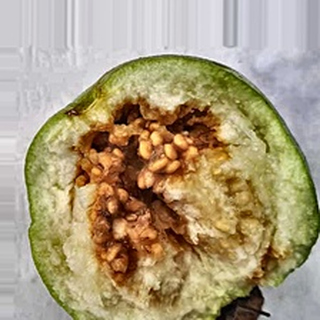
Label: guava_fruit_fly